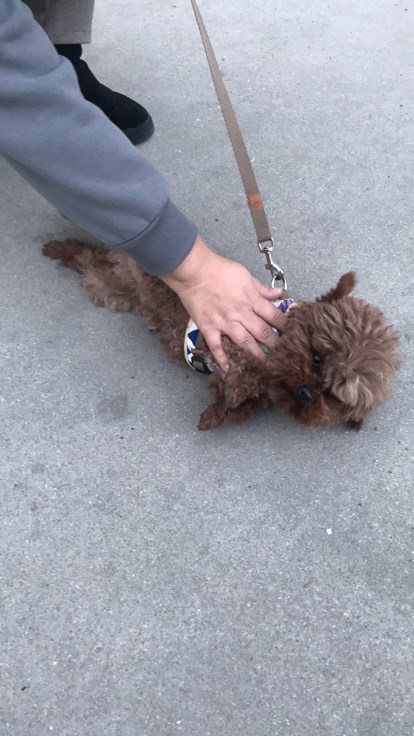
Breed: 7449-n000128-teddy